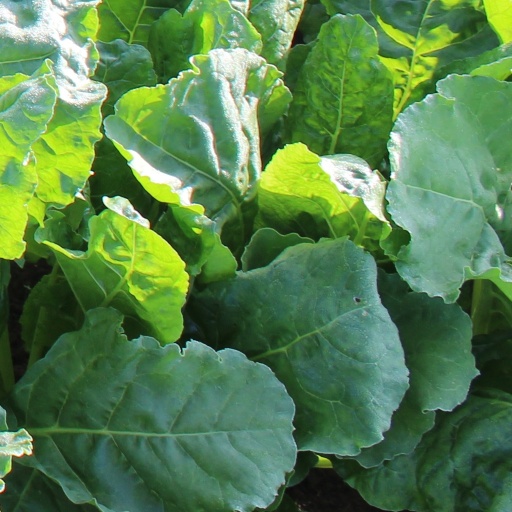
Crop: sugar beet